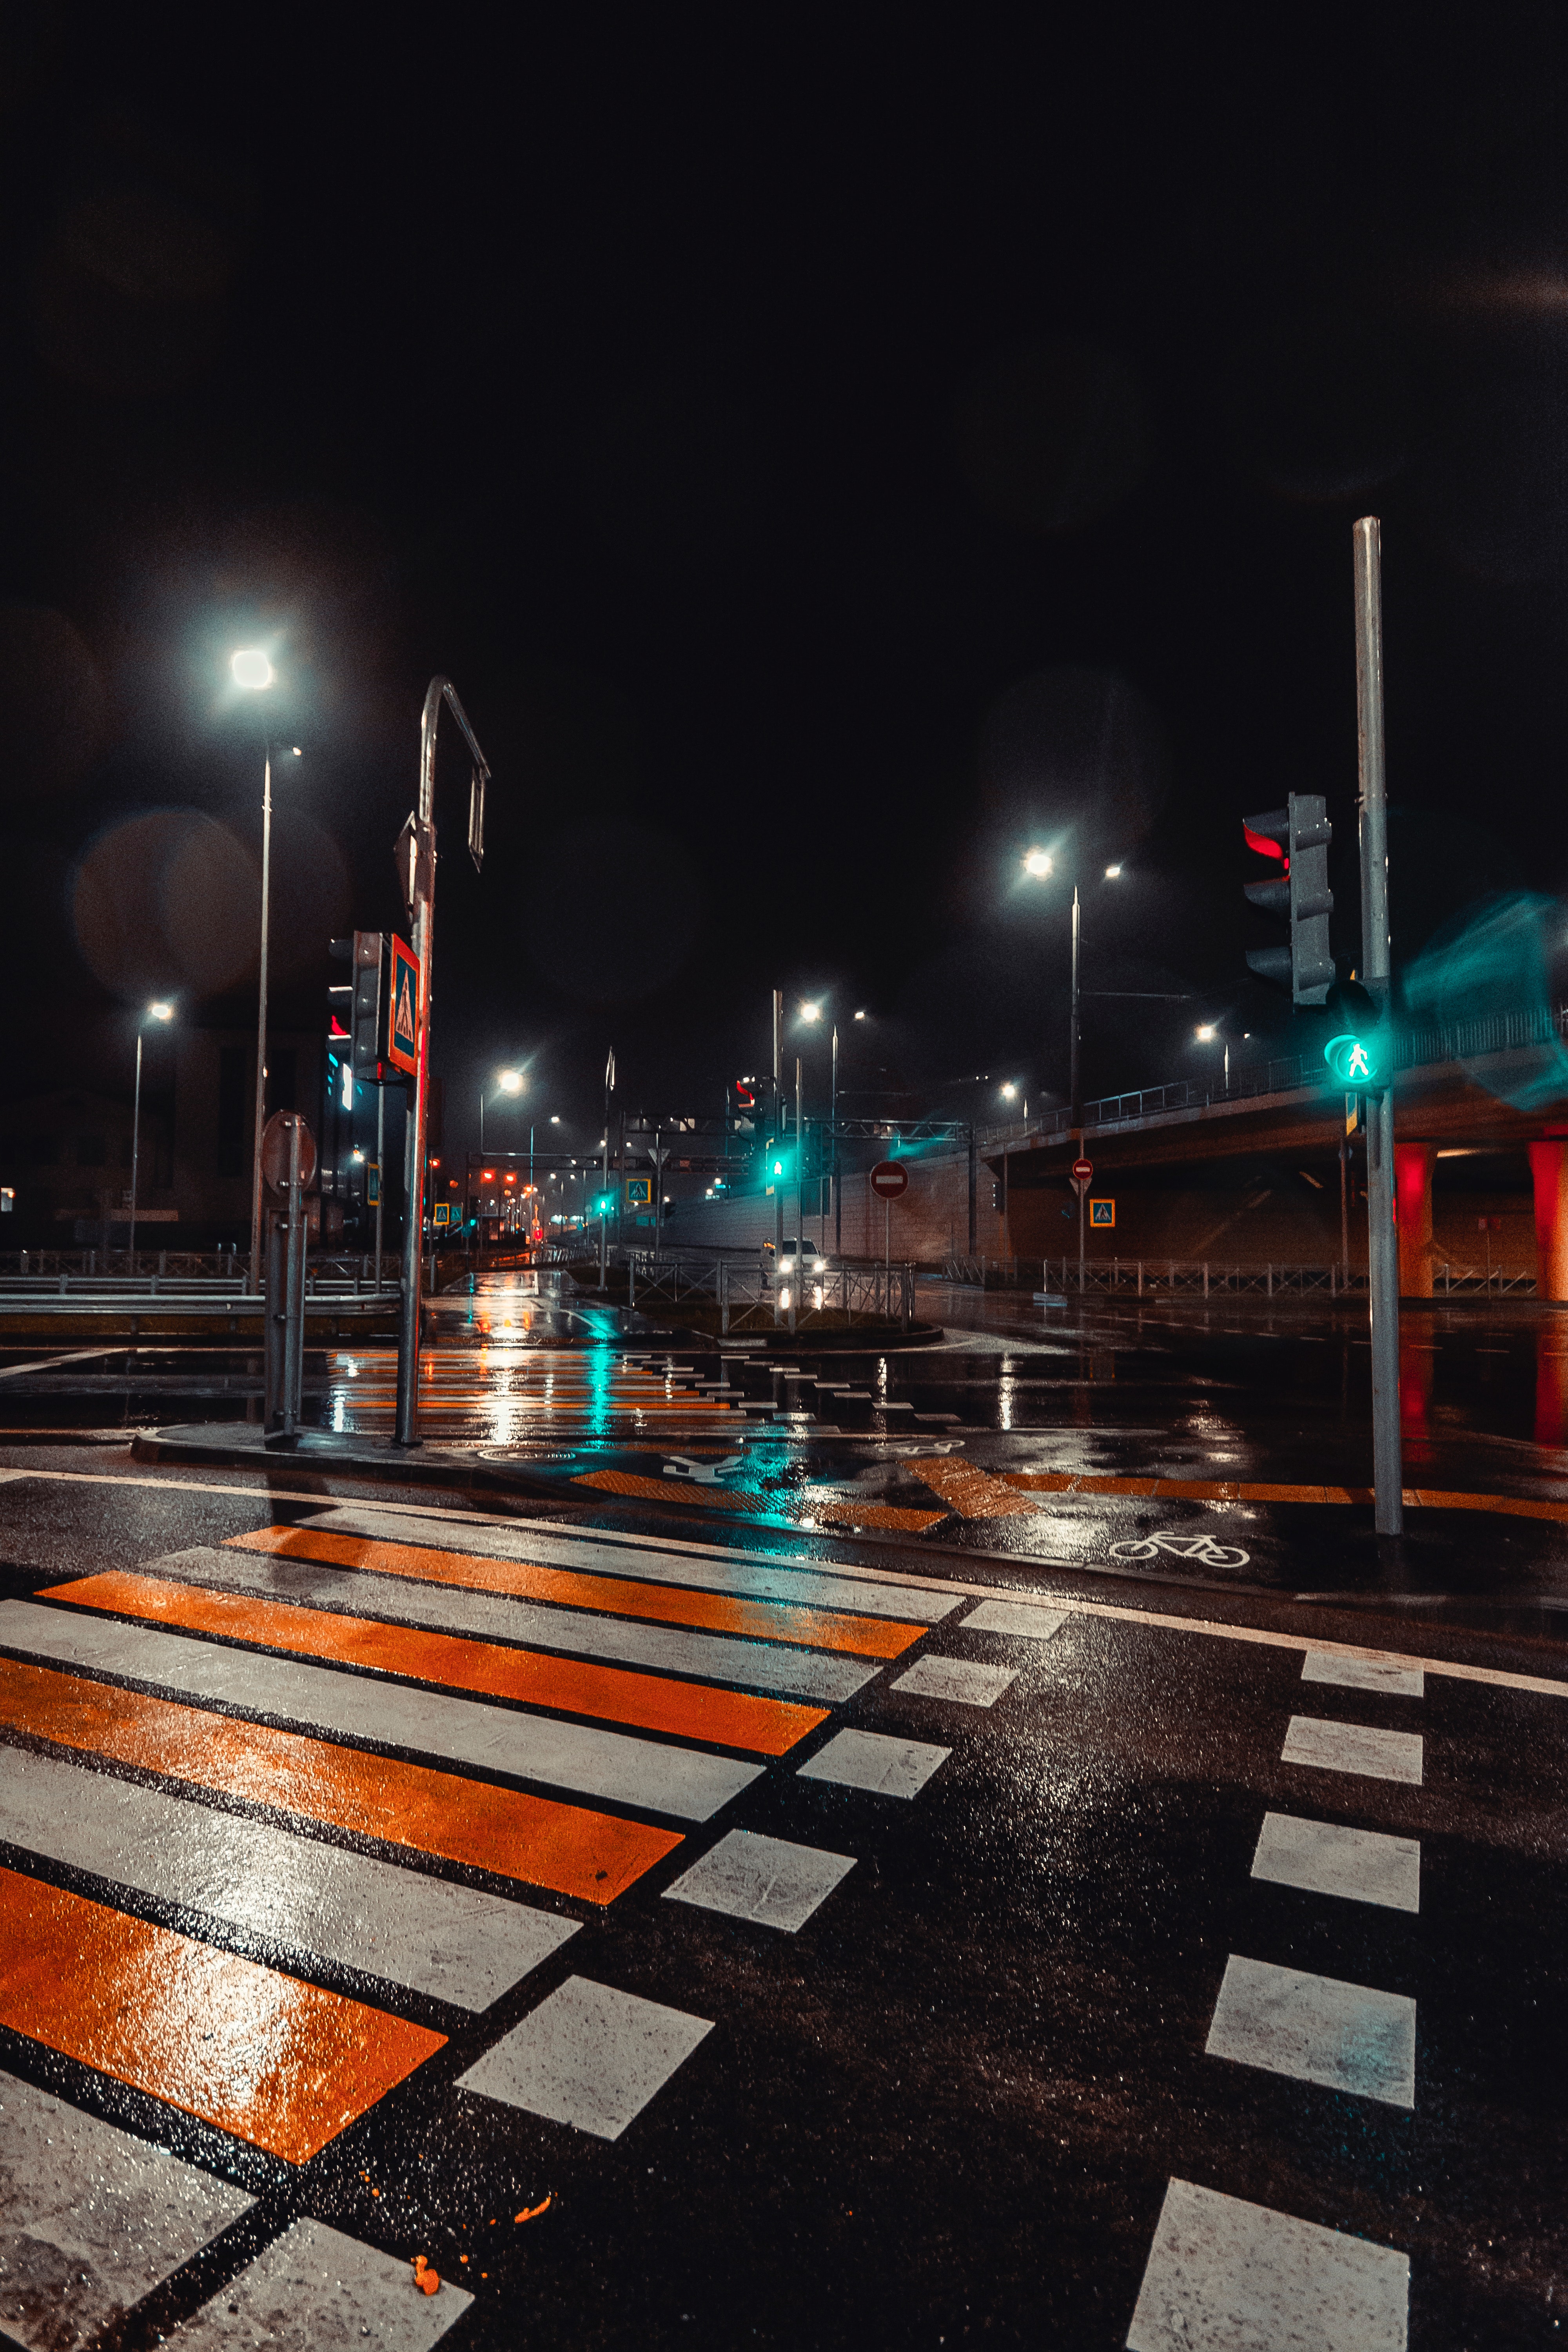
pedestrian crossing, night, zebra crossing, lighting, light, street light, sky, traffic light, light fixture, road surface, urban area, street, intersection, town, road, line, signaling device, metropolitan area, rain, darkness, infrastructure, pedestrian, city, traffic, architecture, asphalt, midnight, thoroughfare, sidewalk, automotive lighting, lane, Colorfulness, flooring, cobblestone, reflection, metropolis, Tints and shades